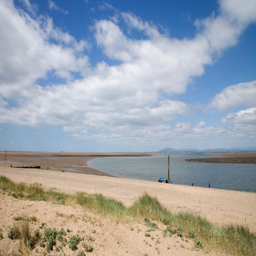
person spent many a cloudy day at the beach in her childhood